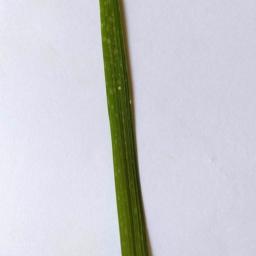
Label: Rice___Leaf_Blast